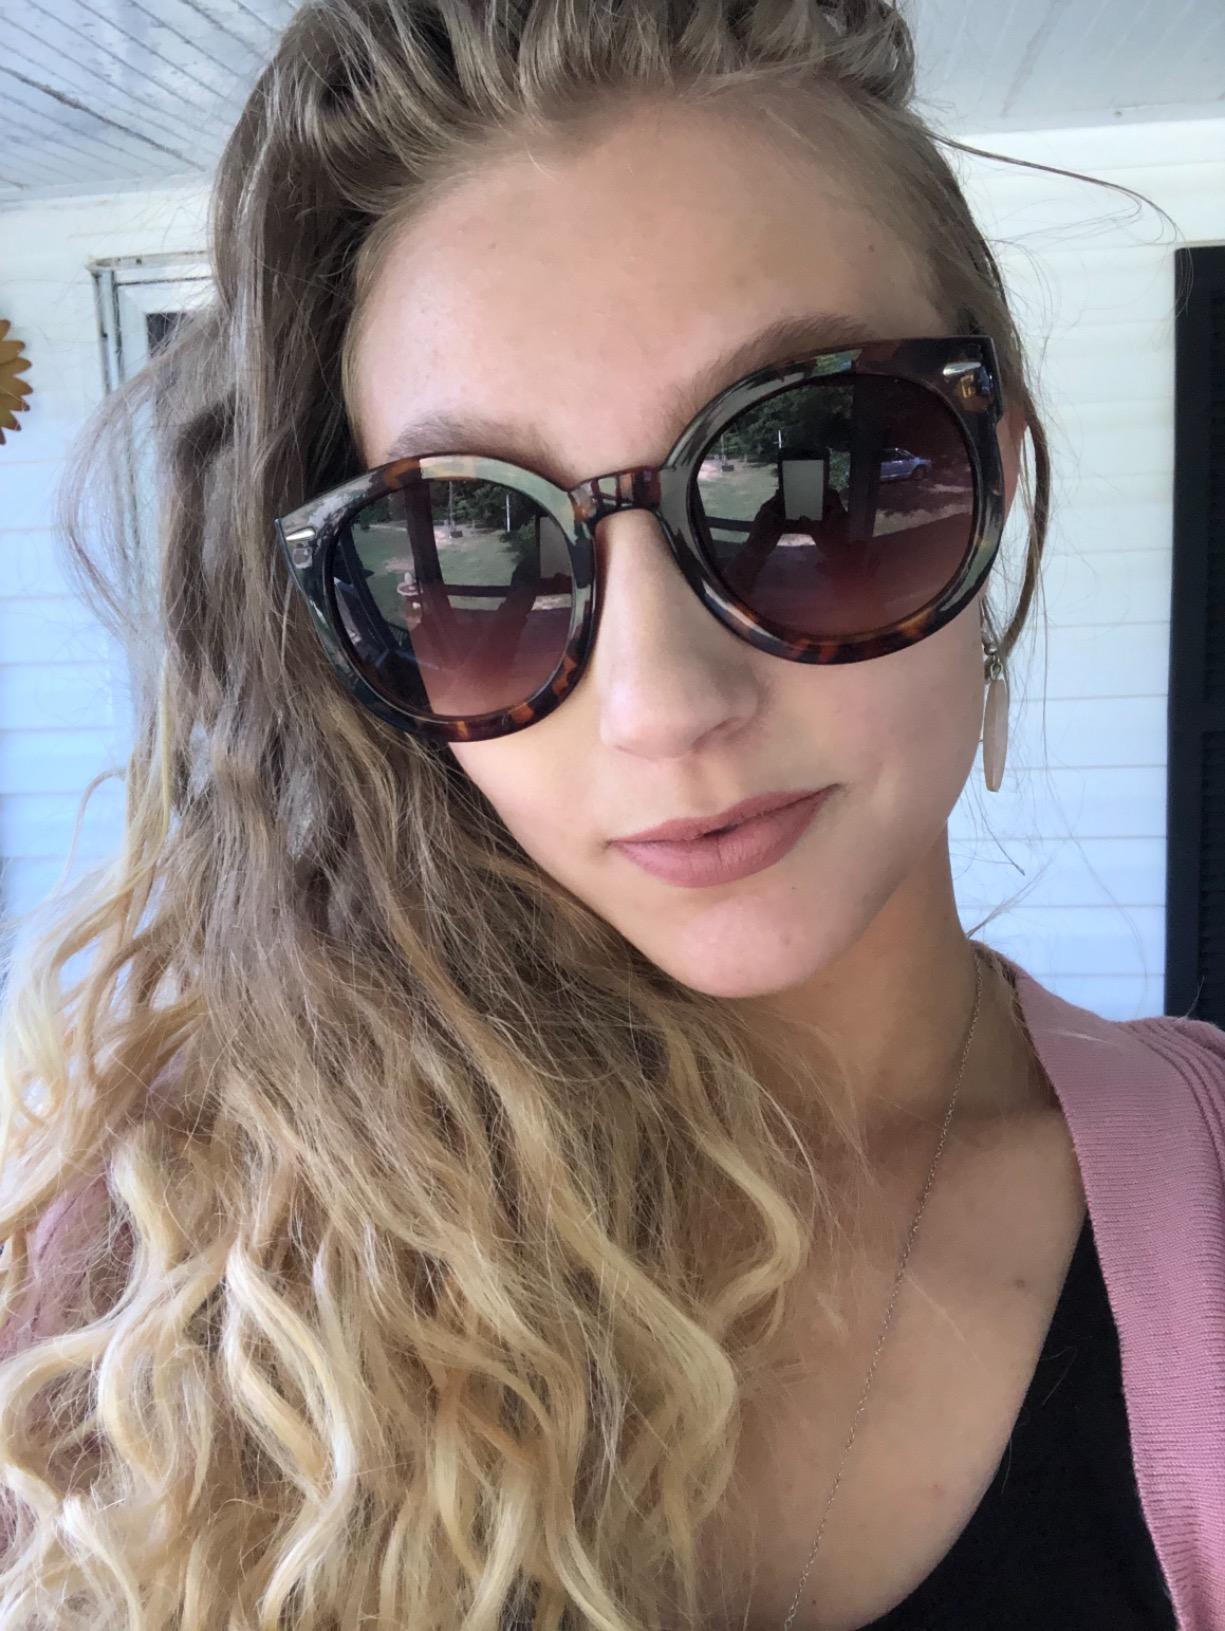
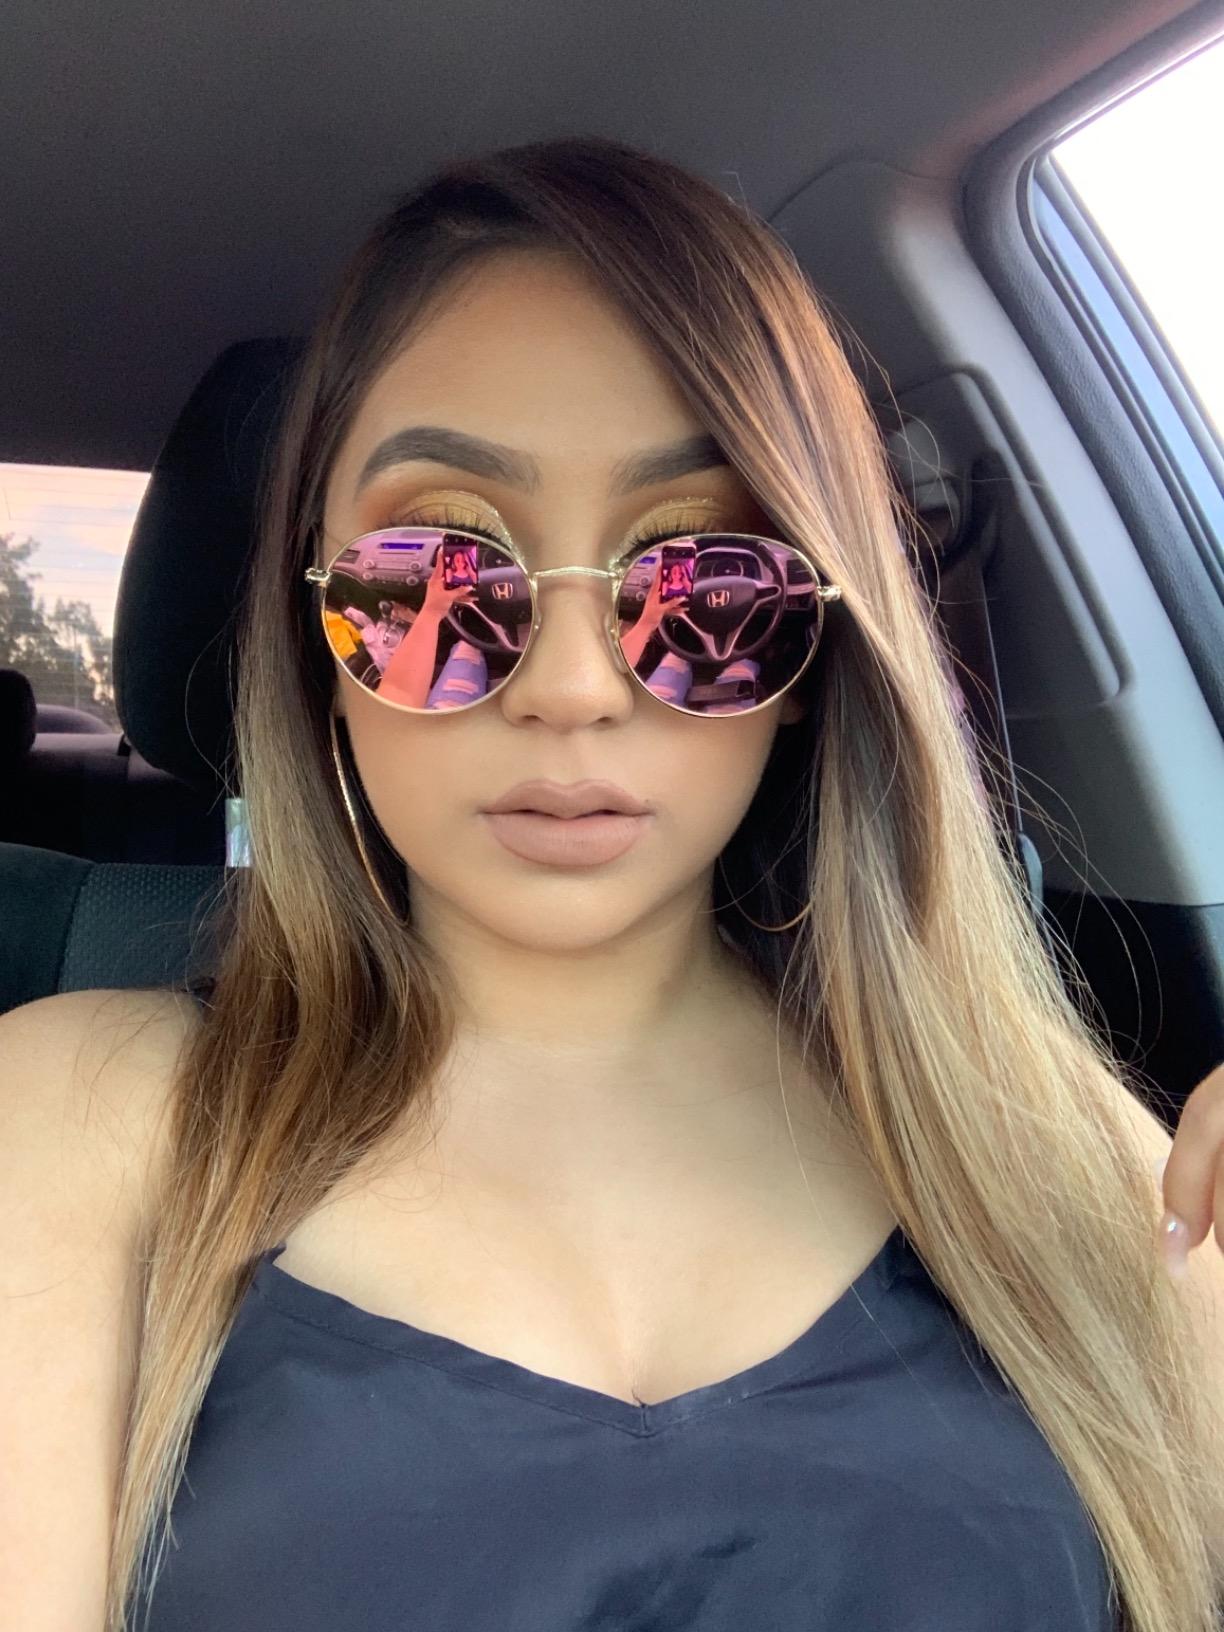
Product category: accessories_sunglasses
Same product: no